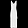
Label: Dress